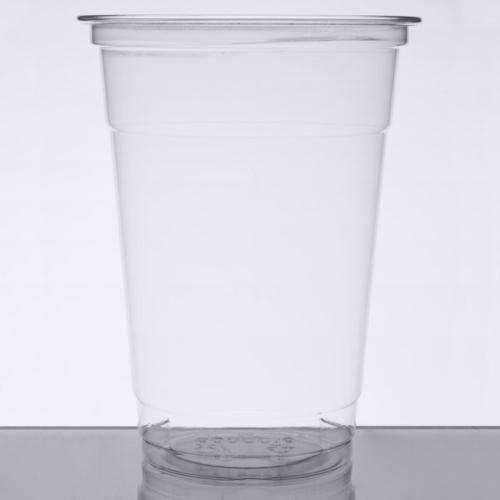
Label: plastic